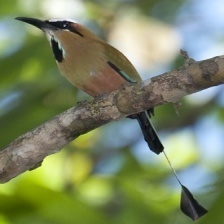
Species: TURQUOISE MOTMOT
Scientific name: EUMOMOTA SUPERCILIOSA